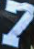
Number: 7